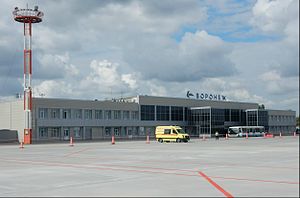
Voronezj / Økonomi / Transport / Luftfart
Voronezj Lufthavn
Voronezj er en by i Voronezj oblast i den sydvestlige del af den europæiske del af Den Russiske Føderation ved Voronezjfloden, ikke langt fra grænsen til Ukraine. Voronezj er administrativt center i oblasten og har 1.047.549 indbyggere. Voronezj er et vigtigt jernbaneknudepunkt med forbindelse til Moskva, Rostov ved Don og Kijev, og samtidigt et vigtigt erhvervs- og uddannelsescenter med bl.a. flyfabrik og universitet.